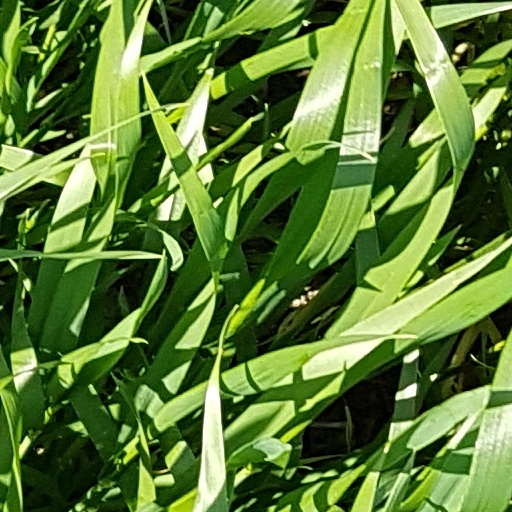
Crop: wheat